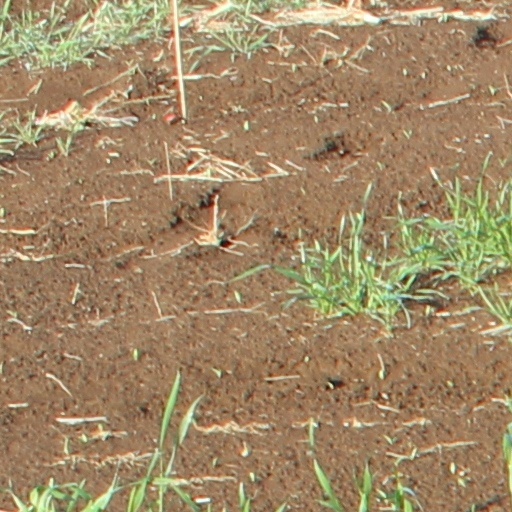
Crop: wheat